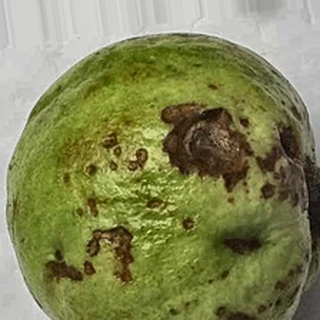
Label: guava_anthracnose